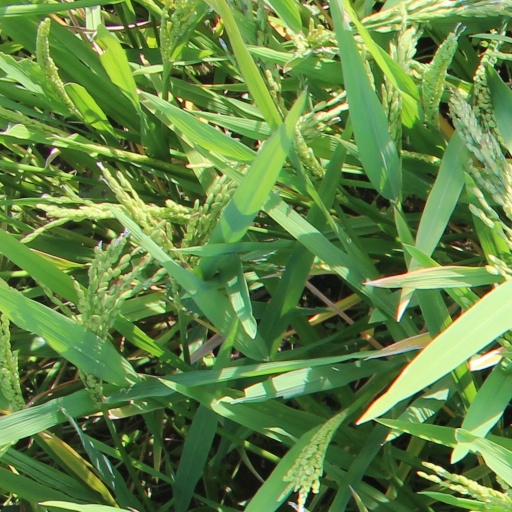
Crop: rice